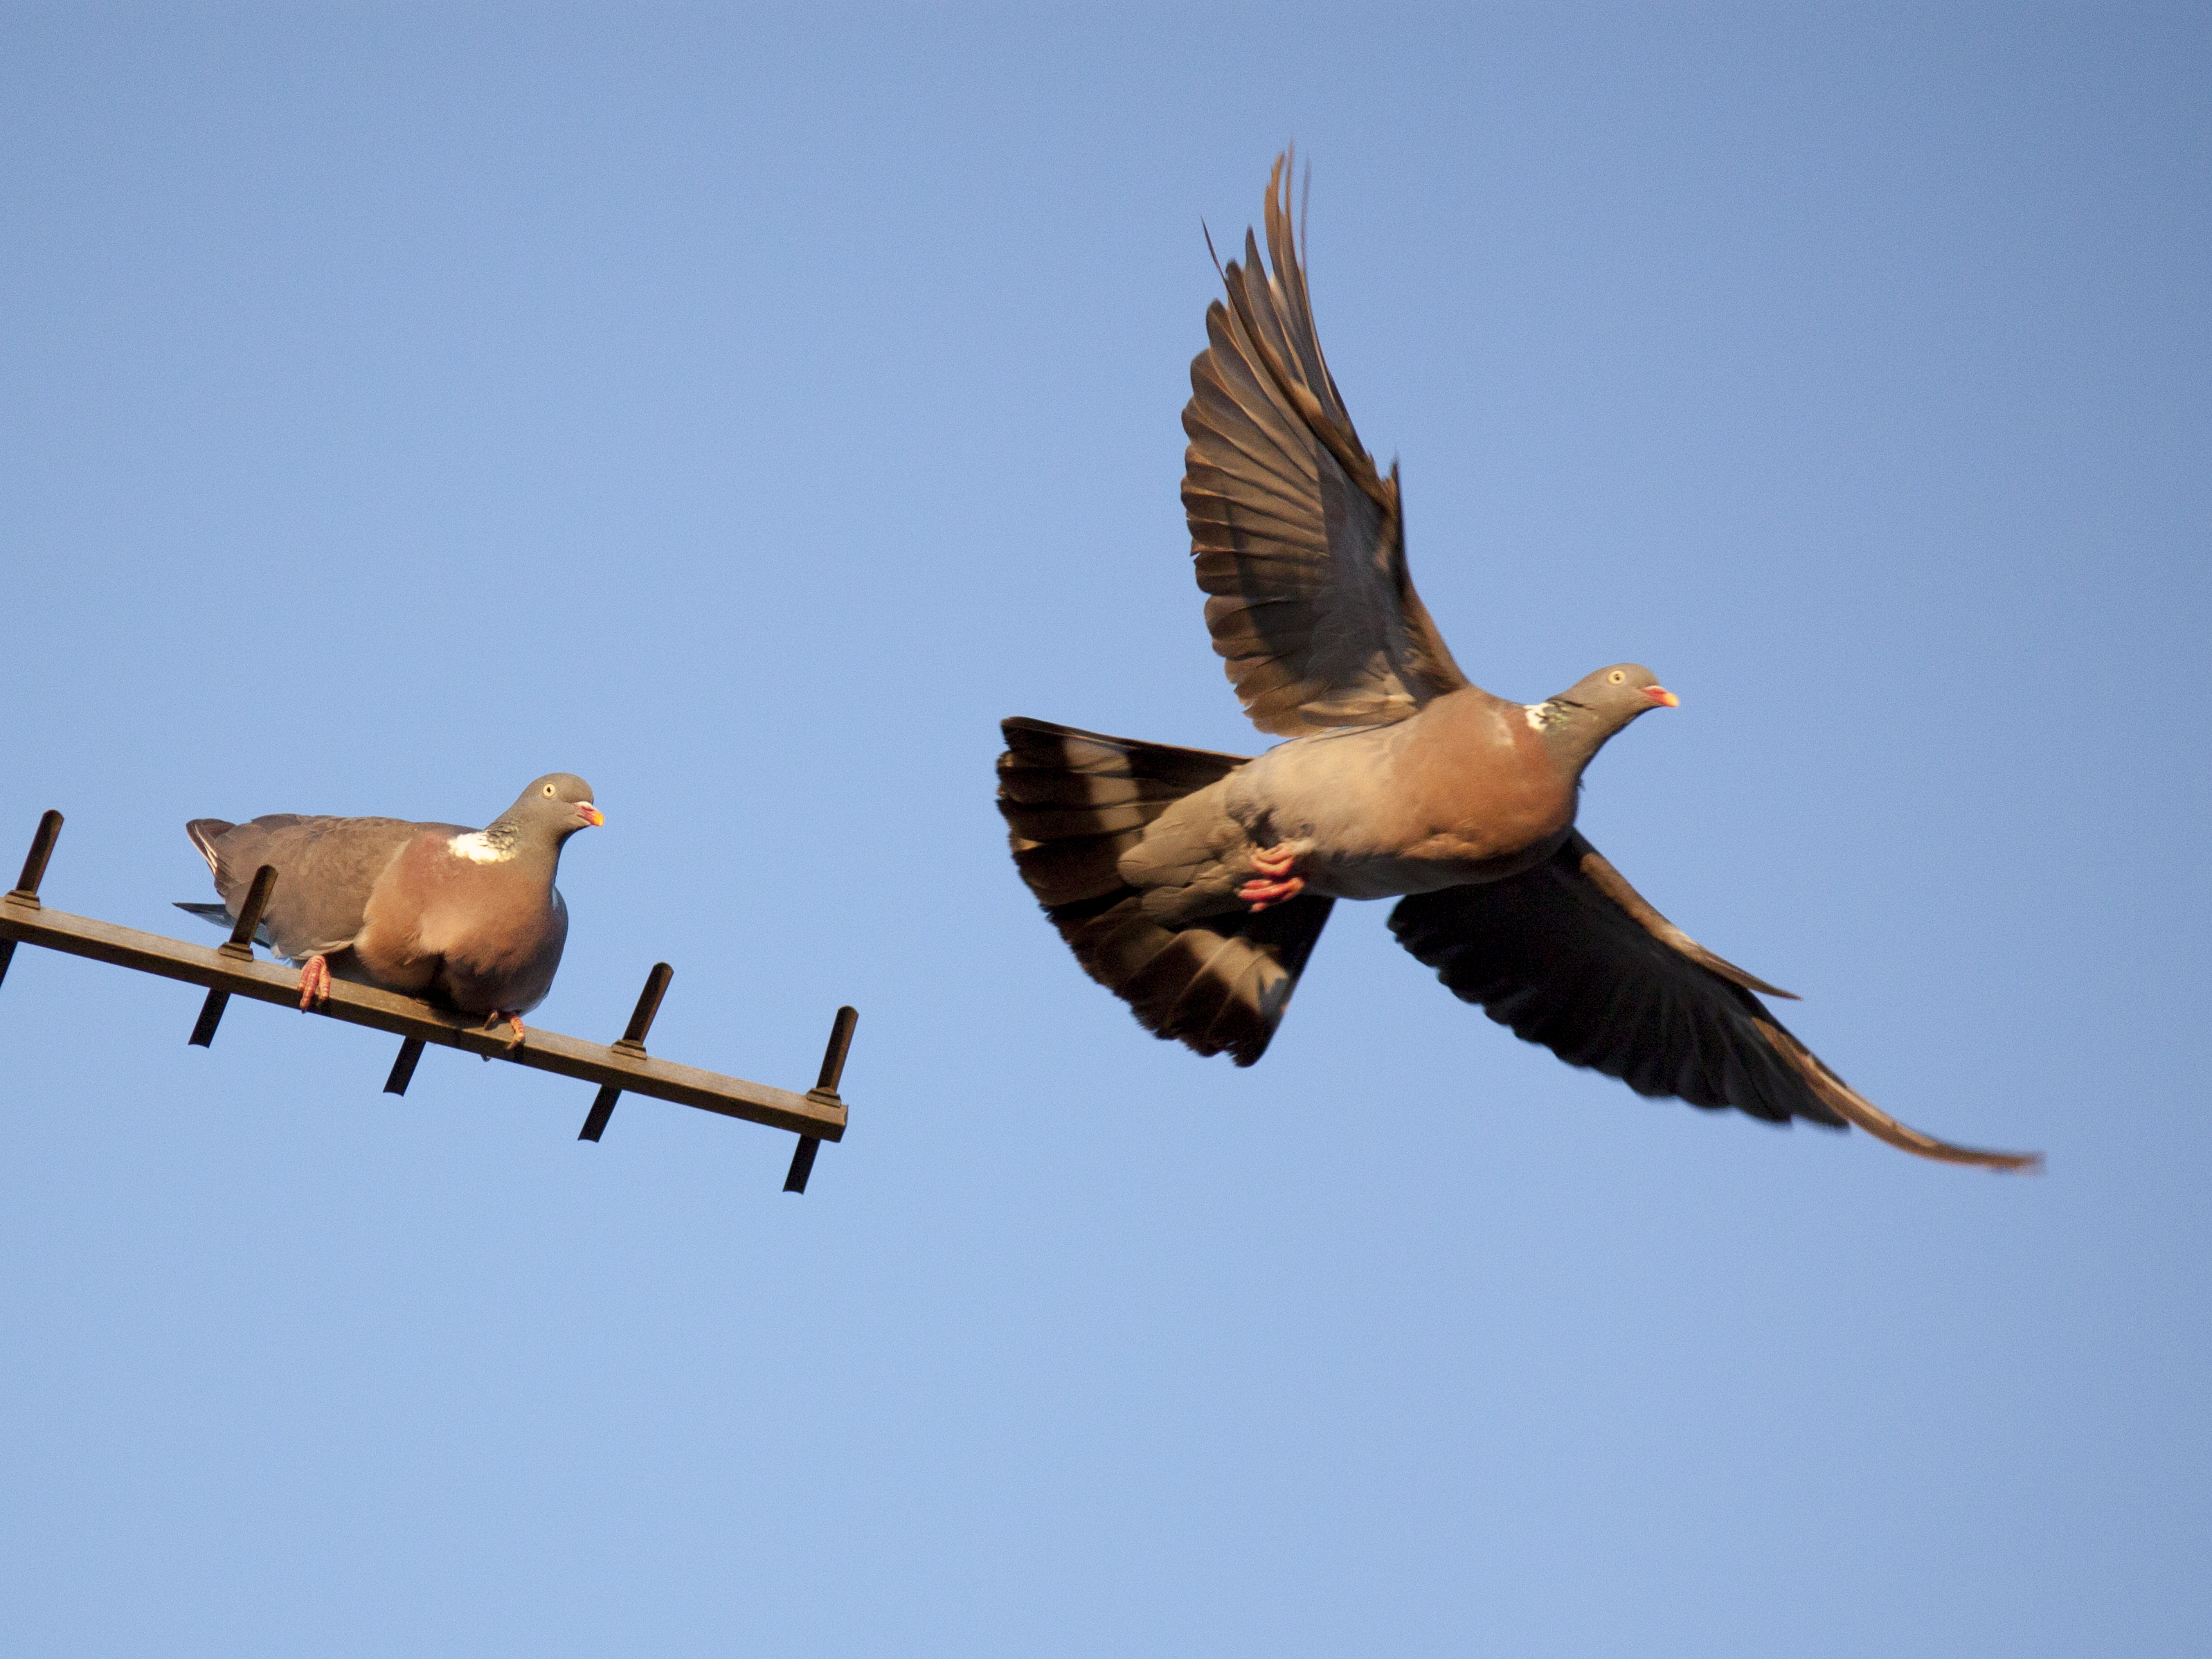
bird, wing, flight, fauna, uk, birds, pigeons, vertebrate, inflight, peterborough, bird migration, perching bird, animal migration, accipitriformes